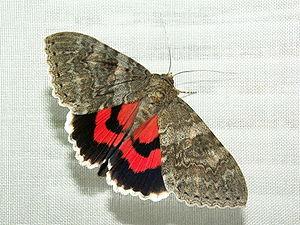
Catocala nupta, la Mariée, la Lichénée mariée, Lichénée du saule ou Lichénée rouge est une espèce de lépidoptères de la famille des Noctuidae.